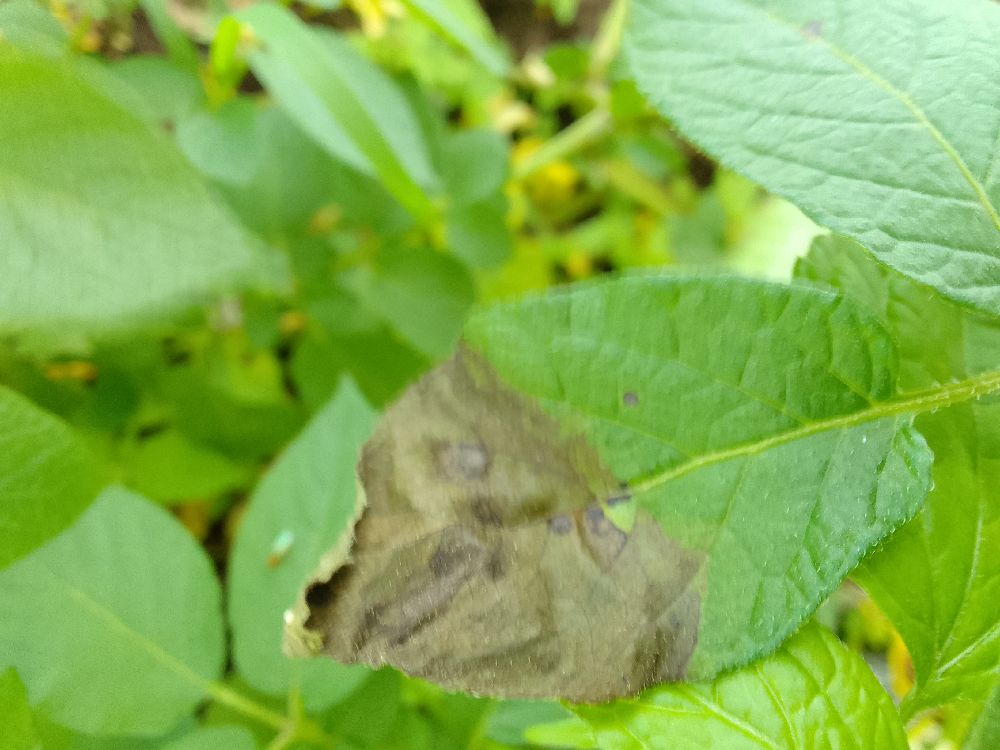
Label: Late blight